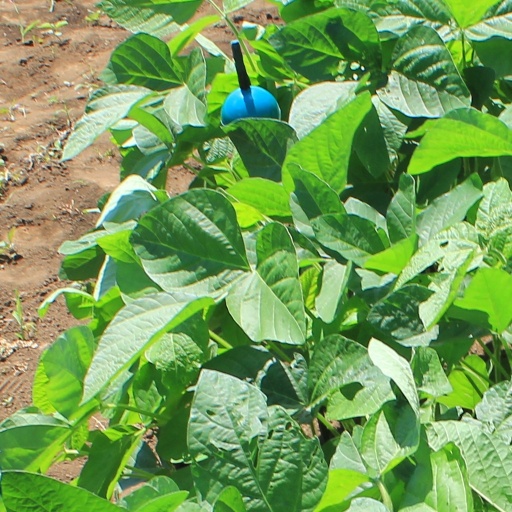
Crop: soybean